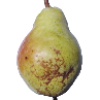
Label: pear_williams